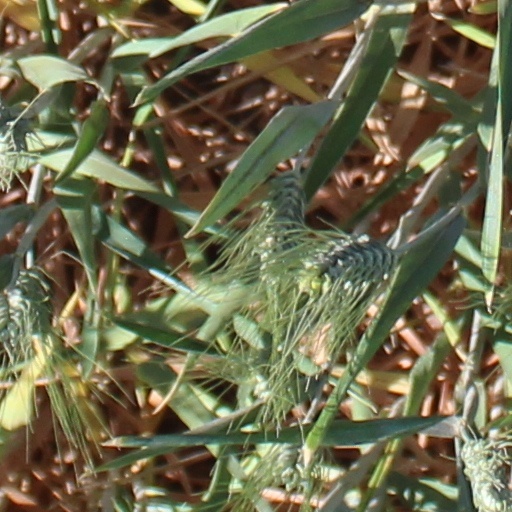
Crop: wheat